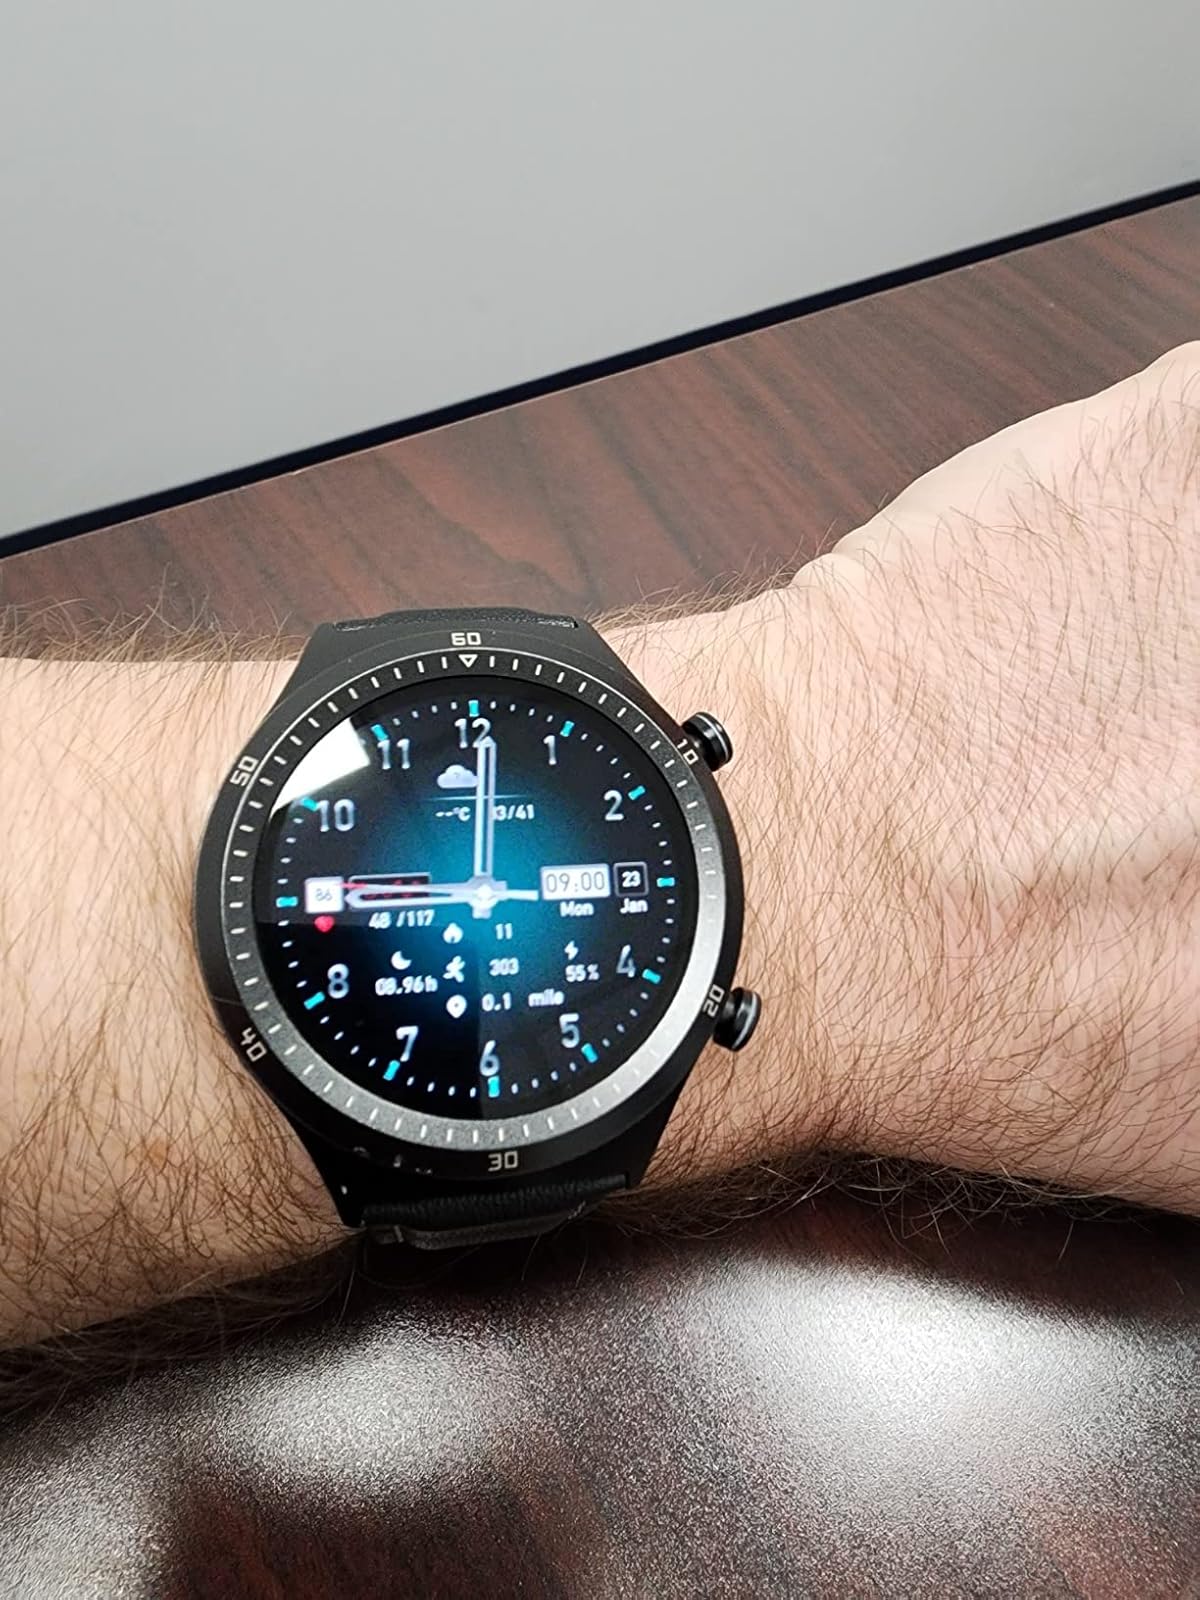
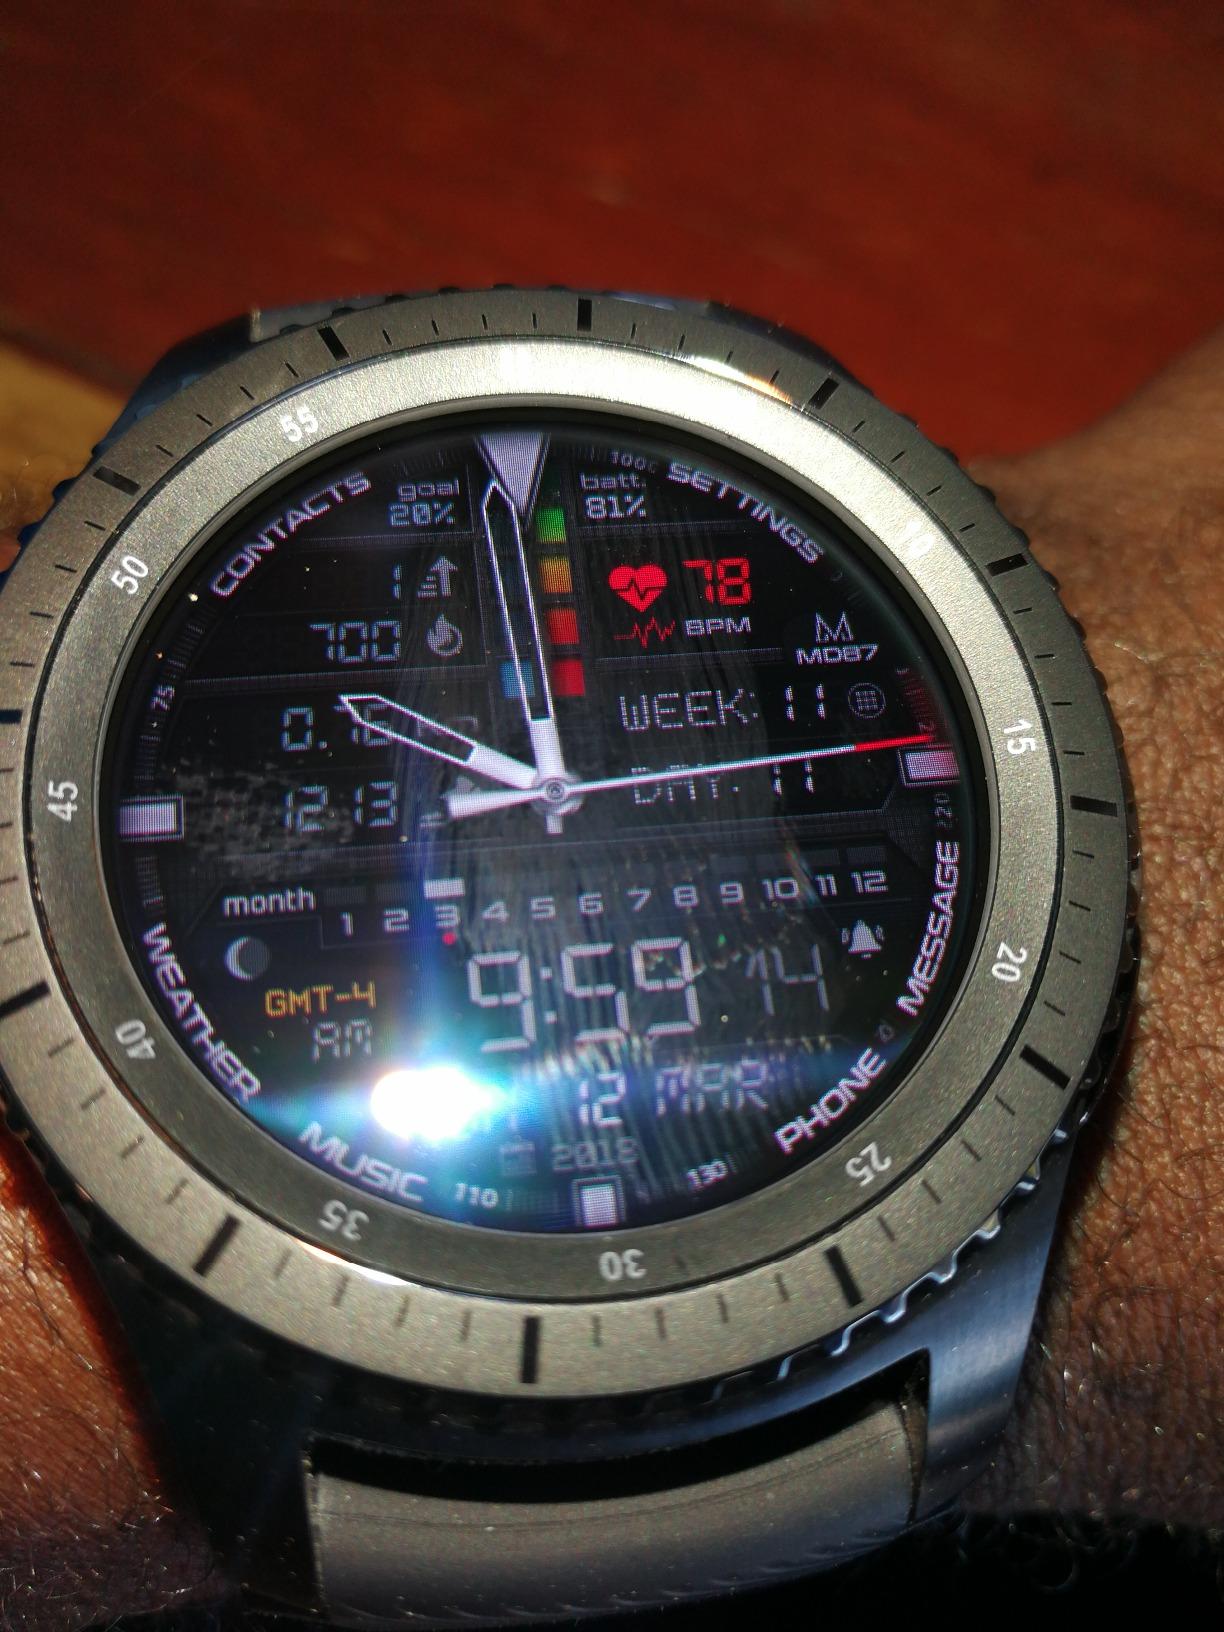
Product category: smartwatch
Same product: no